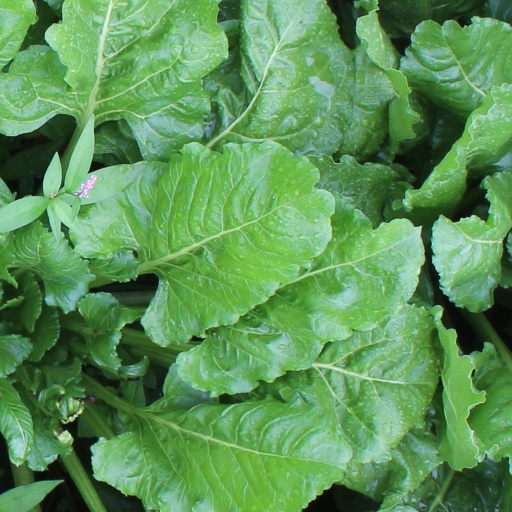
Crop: sugar beet